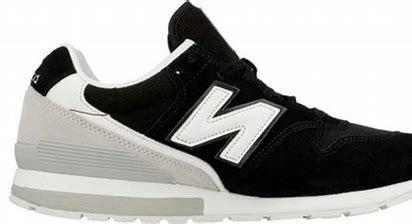
Brand: New
Model: Balance New Balance 996 Marathon